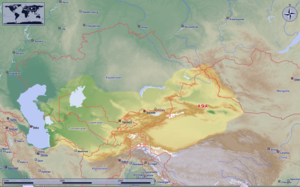
Le Turkestan est une région d'Asie centrale située entre la mer Caspienne à l'ouest et le désert de Gobi à l'est. Le Pamir et les monts Tian la divisent en Turkestan occidental, à l'ouest, et Turkestan oriental, à l'est. Le premier correspond à l'ancien Turkestan russe et couvre le sud du Kazakhstan, le Kirghizistan, l'Ouzbékistan et le Turkménistan, le second correspond à l'ancien Turkestan chinois et couvre le Xinjiang. Un Turkestan afghan est attesté.